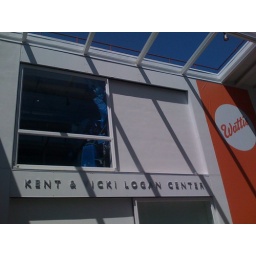
blue plastic in the window